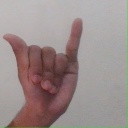
अक्षर: य